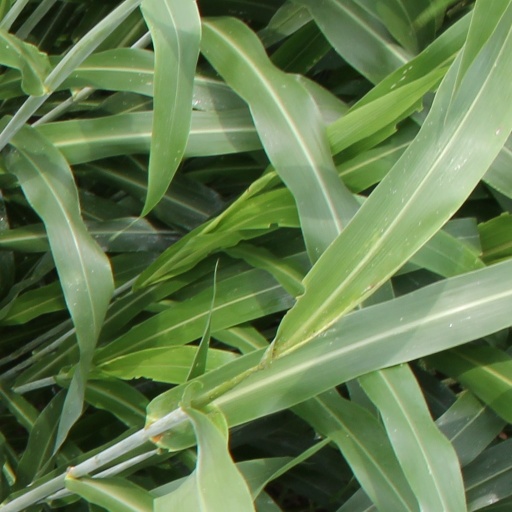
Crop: sorghum